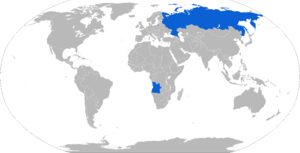
Le BMD-3 est un véhicule de combat d'infanterie russe aérotransportable et aérolargable introduit en 1985 en remplacement du BMD-1, qu'il n'a pourtant pas entièrement remplacé à cause de l'effondrement de l'URSS en 1989. Il est en service au sein des troupes aéroportées de la fédération de Russie. Sa principale caractéristique est de pouvoir être parachuté par largage aérien.